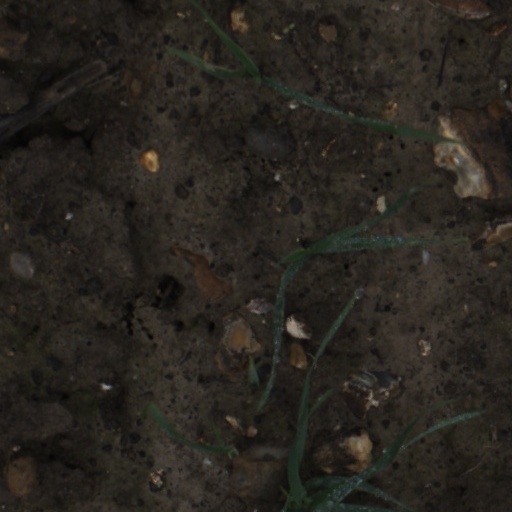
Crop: wheat